Greenville, Texas

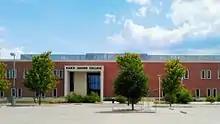
Paris Junior College in Greenville

Greenville is served by Dallas/Fort Worth television stations on local cable and also regular programming.